Prolepsis (fly)

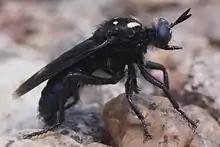
Male of "Prolepsis lucifer" photographed in Reserva Natural Parque San Martin, Cordoba, Argentina

Medium-sized robber flies (14–25 mm) with antennae that have a relatively long third article. Abdomen is rather plump compared to many other asilids. Wings usually extending past the abdomen and often tinted or pigmented along most of their length. Coloration predominantly black to brown or reddish; often mimicking spider wasps. The two sexes can have distinctly different colors. Ventral side of the femur of the middle leg pair often with a thick patch of short and stout spines.